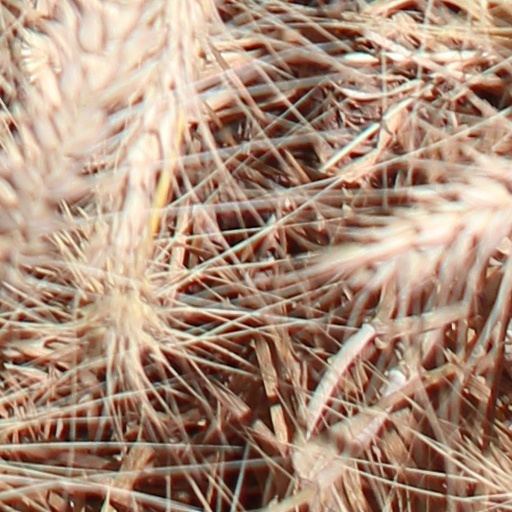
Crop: wheat